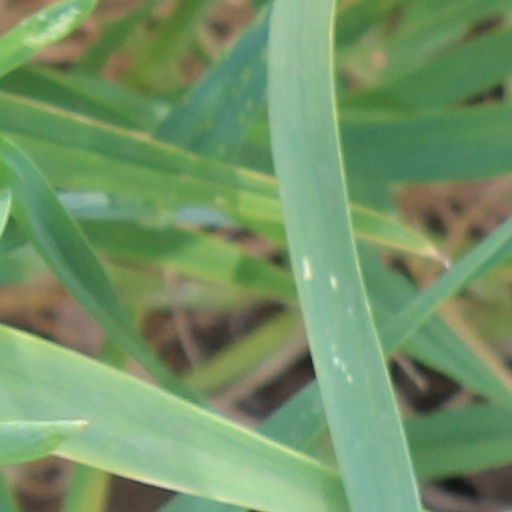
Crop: wheat